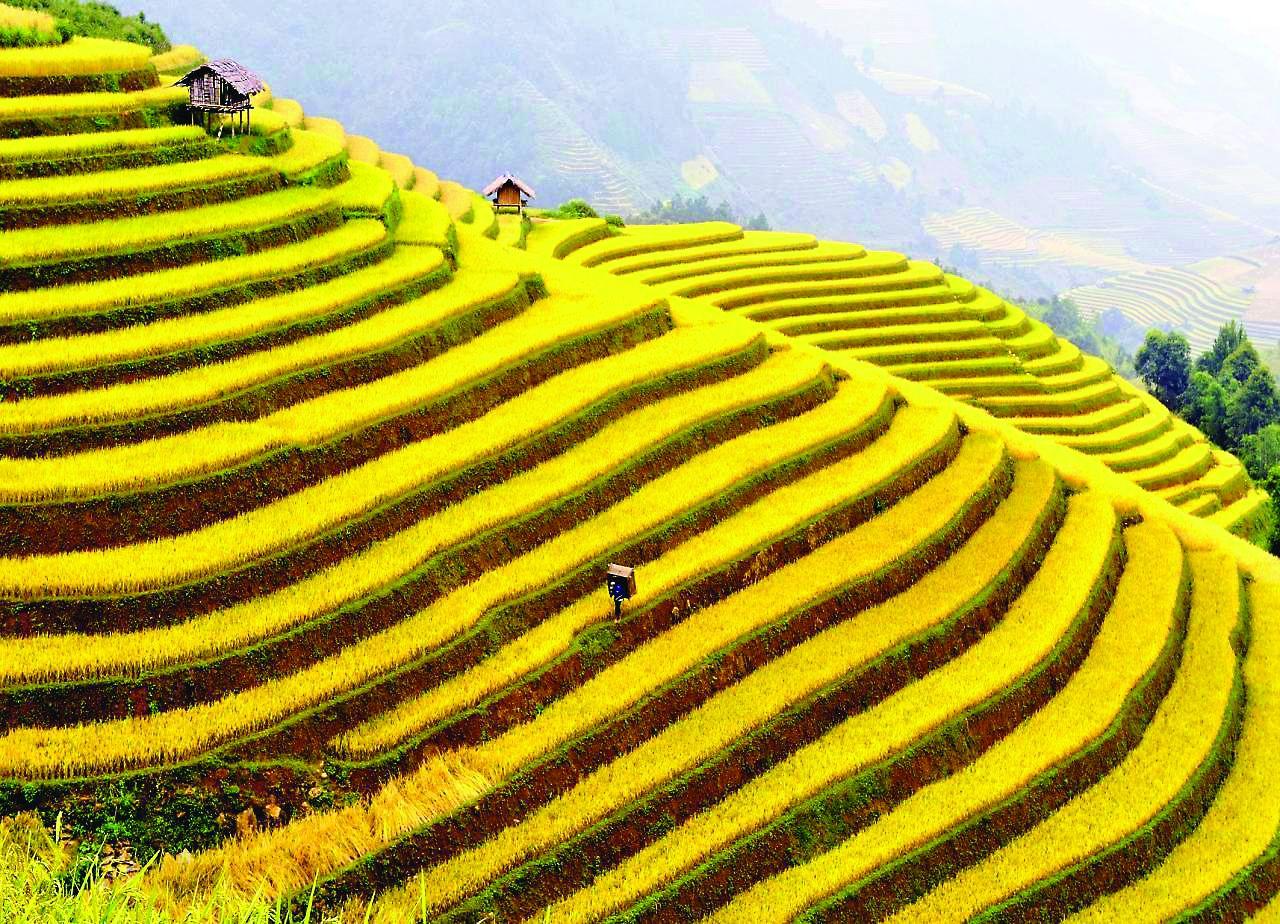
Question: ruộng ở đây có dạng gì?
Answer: dạng ruộng bậc thang